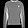
Label: Pullover